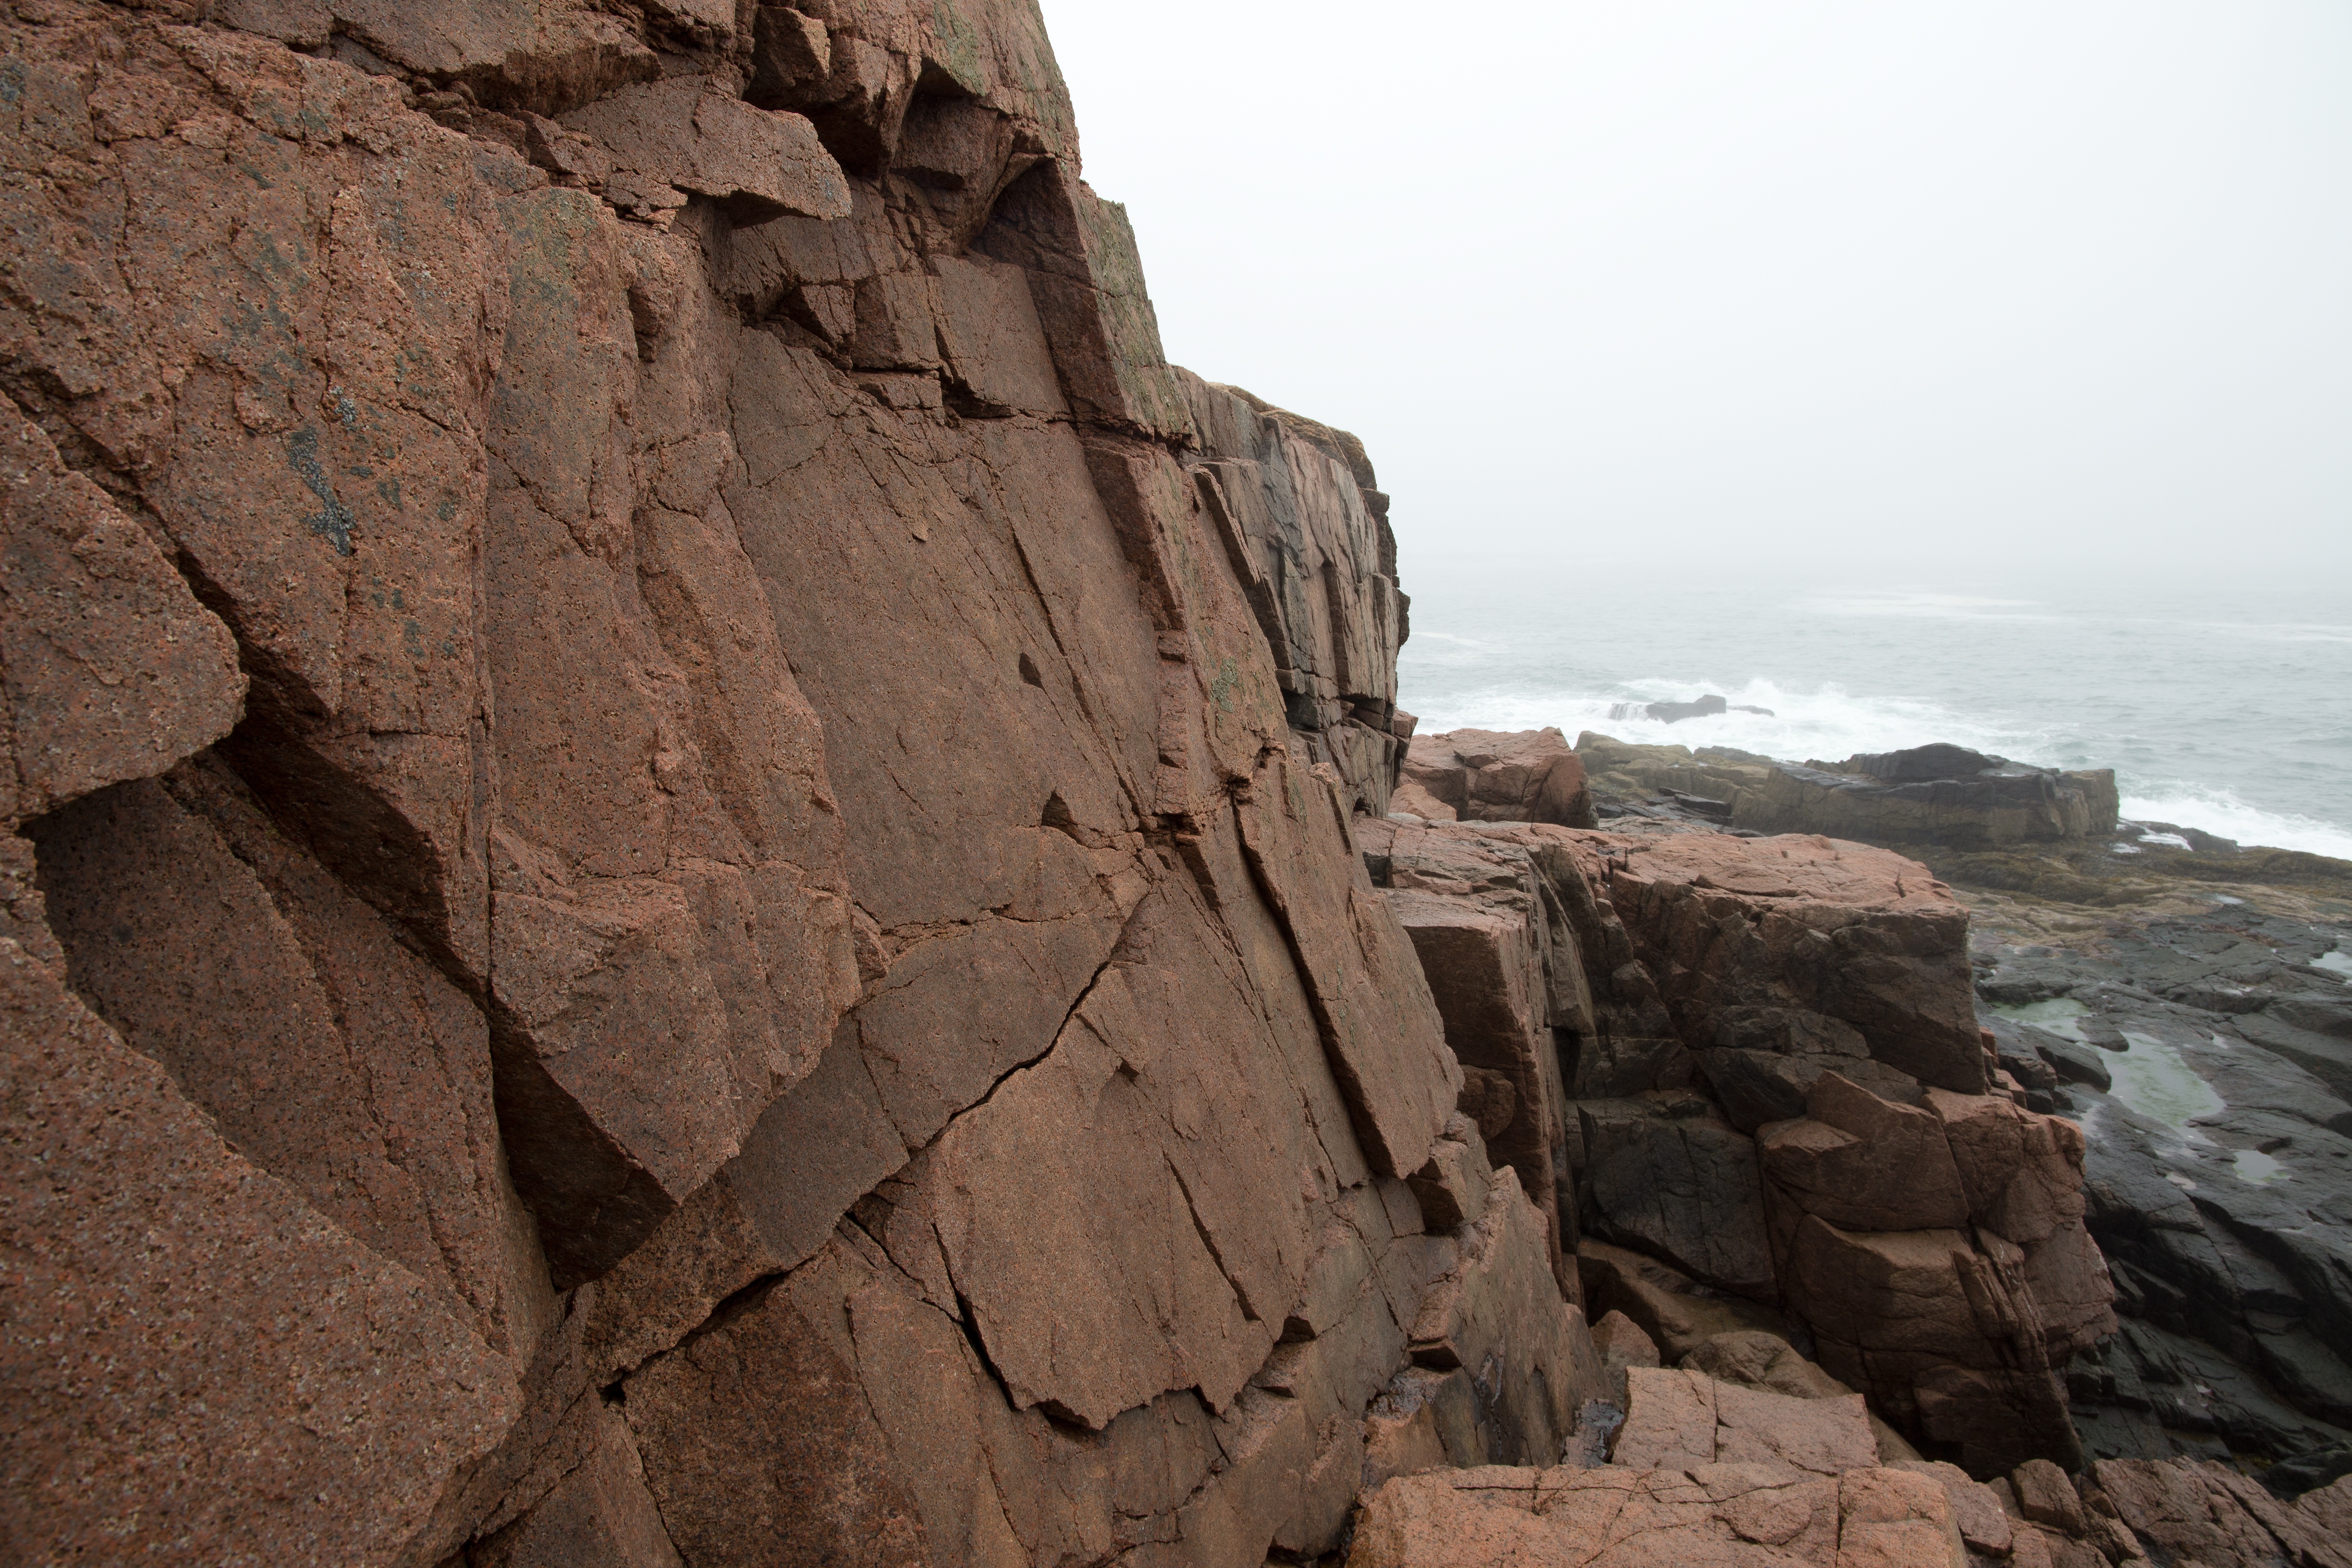
sea, coast, water, nature, rock, ocean, fog, adventure, formation, cliff, arch, stack, terrain, material, rocks, waves, geology, cape, wadi, natural arch